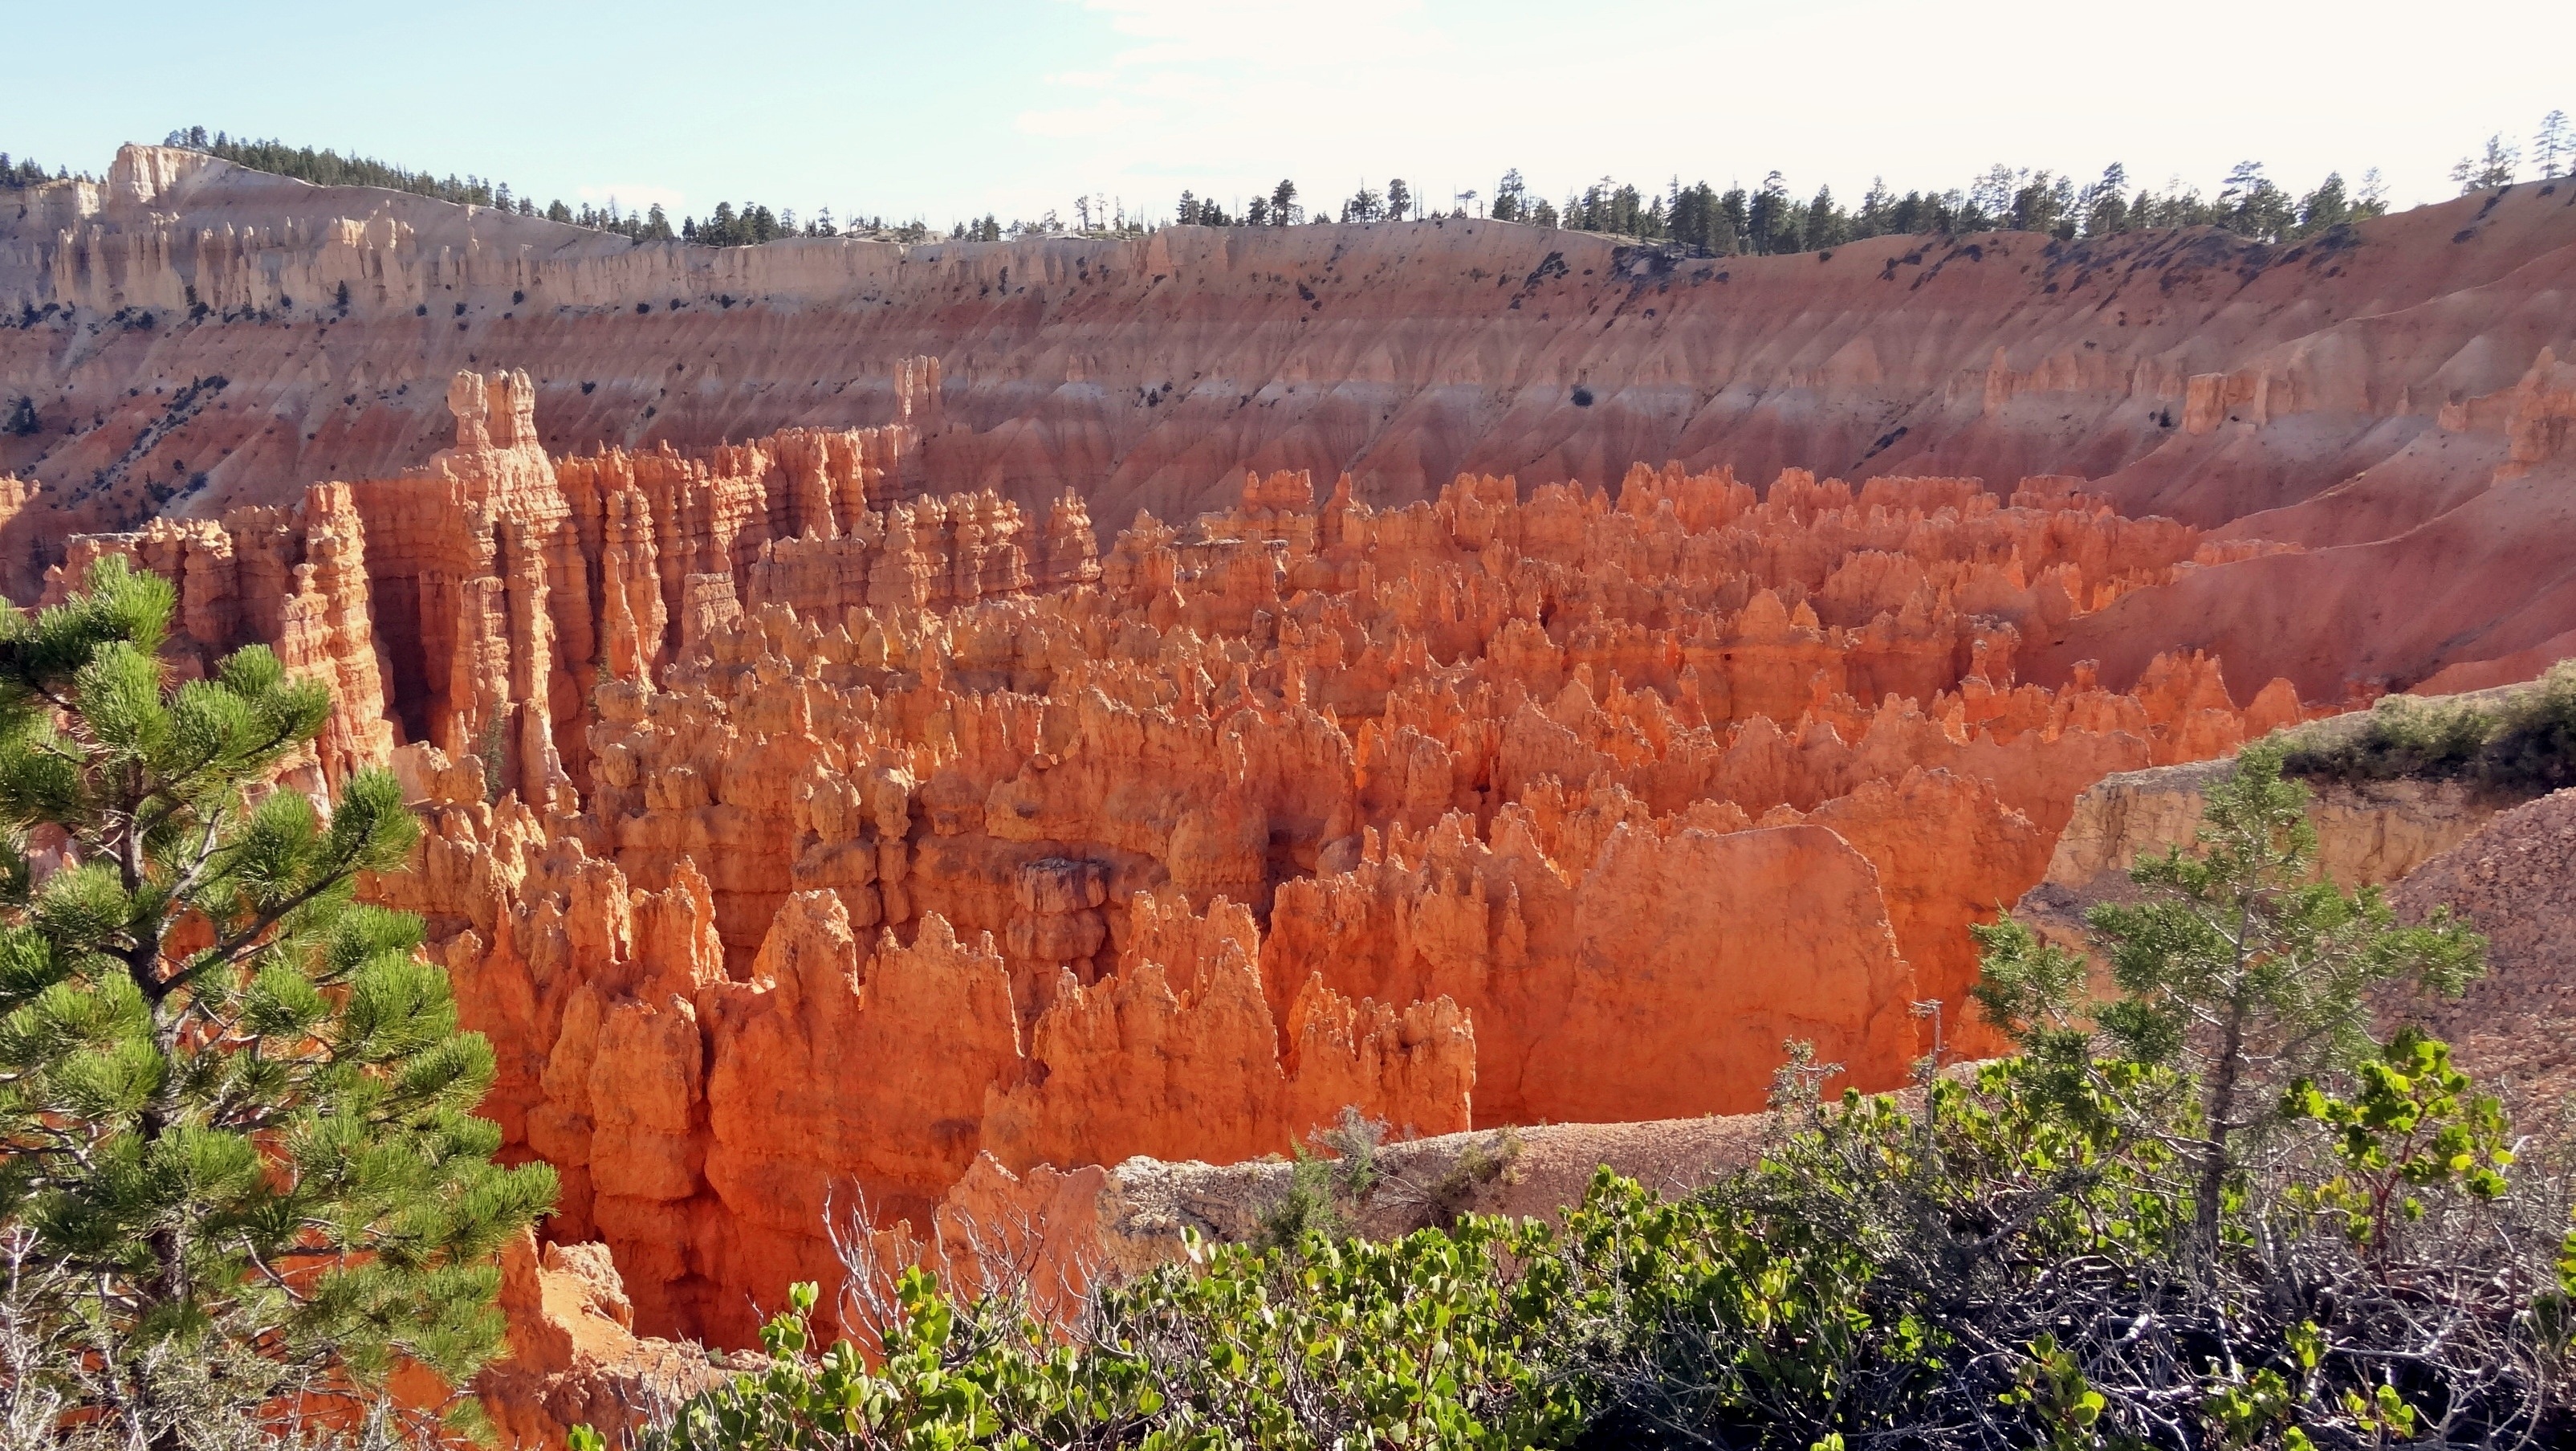
landscape, nature, rock, wilderness, trail, valley, formation, cliff, park, usa, gorge, canyon, national park, erosion, geology, utah, badlands, plateau, escarpment, bryce canyon, ecosystem, butte, landform, state park, mation, bryce canyon national park, geographical feature, geological phenomenon